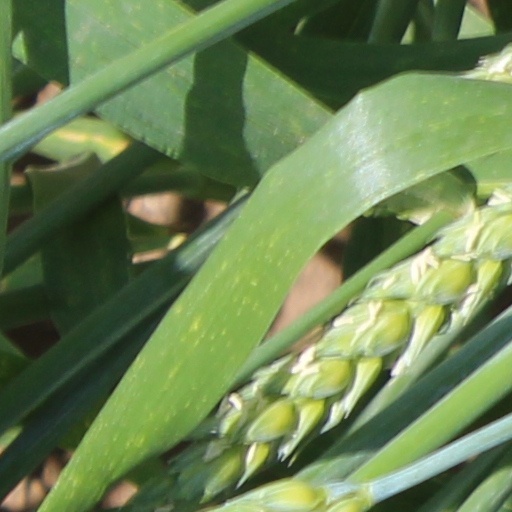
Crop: wheat